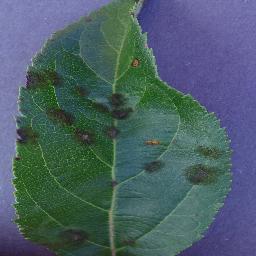
Label: Apple___Apple_scab